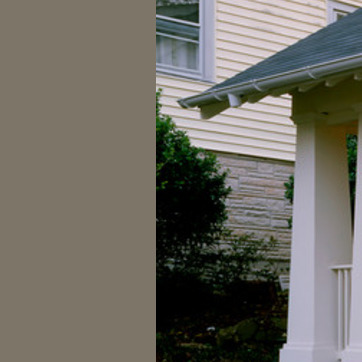
Material: foliage